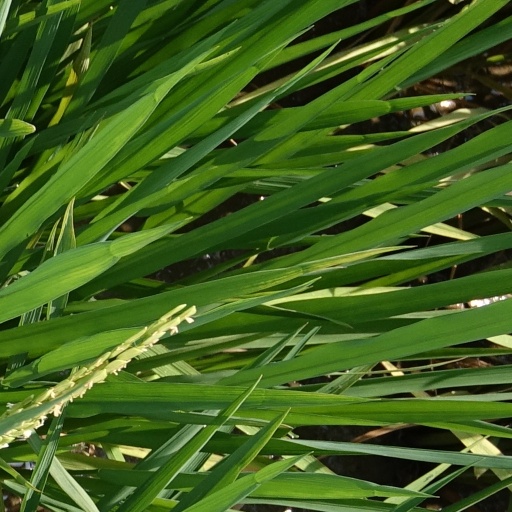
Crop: rice